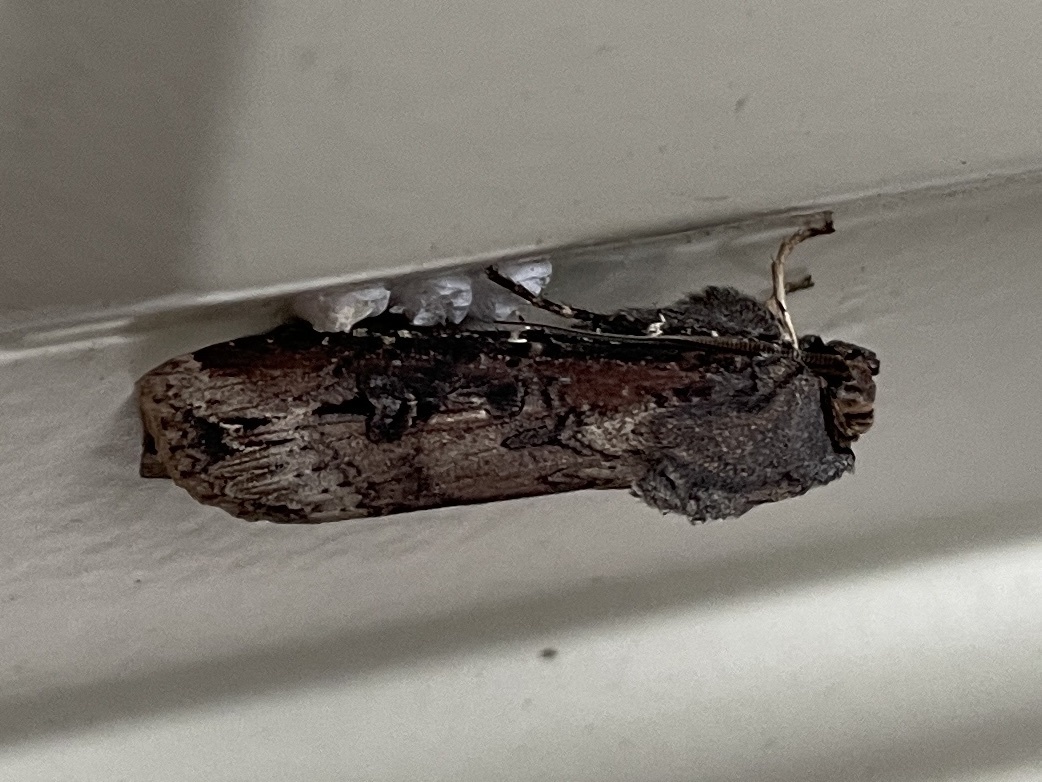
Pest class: cutworms